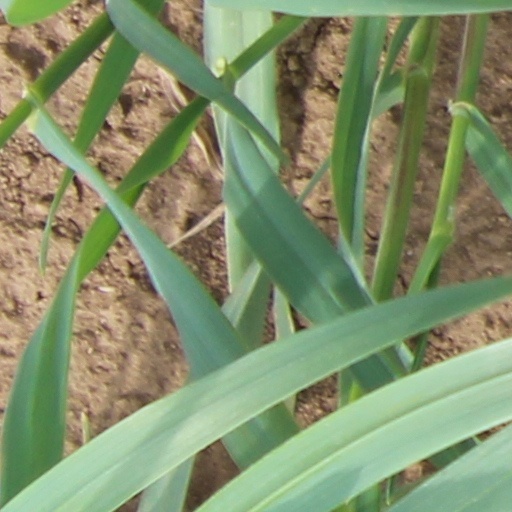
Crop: wheat